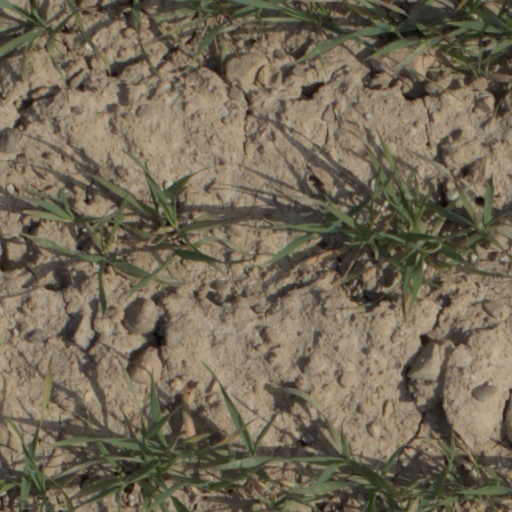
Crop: wheat